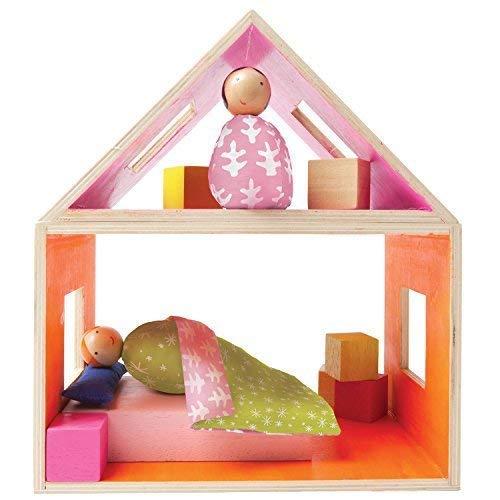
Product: Manhattan Toy MIO Sleeping Place + 2 Bean Bag People Peg Dolls Imaginative Montessori Style STEM Learning Modular Wooden Building Playset for Boys and Girls 3 Years + Up
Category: Toys & Games | Building Toys | Building Sets
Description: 14 piece wooden building set will inspire hours and hours of imaginative play.
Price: $19.99
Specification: ProductDimensions:9x10x6inches|ItemWeight:2pounds|ShippingWeight:2.2pounds(Viewshippingratesandpolicies)|DomesticShipping:ItemcanbeshippedwithinU.S.|InternationalShipping:Thisitemisnoteligibleforinternationalshipping.LearnMore|ASIN:B01B135EW8|Itemmodelnumber:213790|Manufacturerrecommendedage:36months-6years